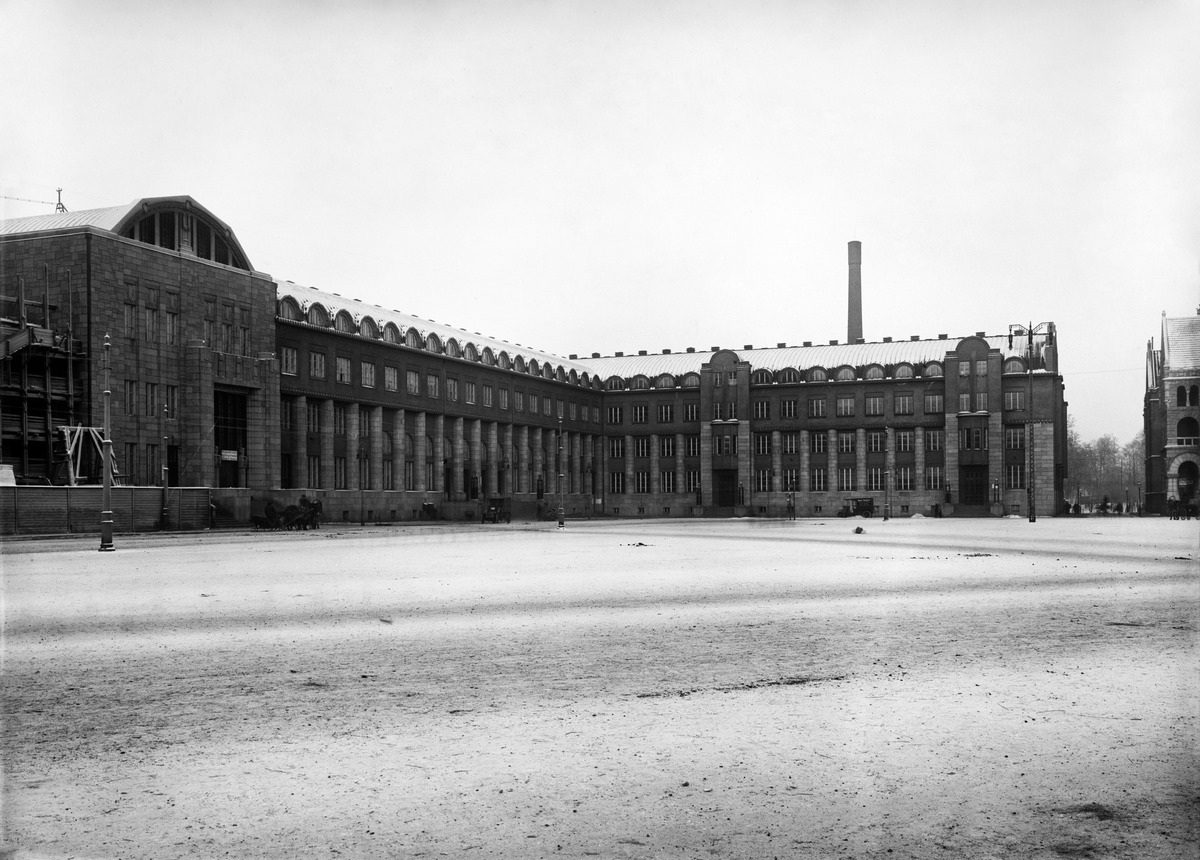
Rautatieasemarakennus, Rautatiehallituksen hallintorakennus Rautatientorin yli kaakkoiskulmasta kuvattuna
sisällön kuvaus: Rautatieasemarakennus, Rautatiehallituksen hallintorakennus Rautatientorin yli kaakkoiskulmasta kuvattuna. Kuvan vasemmassa reunassa näkyy rakennustelineitä, ja kulku alueelle on estetty lautaseinällä. Asemarakennuksen edustalla autoja ja

hevoskärryt.

Oikeassa reunassa näkyy pieni osa Kansallisteatteria. Asemarakennuksen takana näkyvä savupiippu purettiin heinäkuussa 1970. mustavalkoinen
Kuvaaja: Sundström, Eric, valokuvaaja
Ajankohta: kuvausaika 1915 n
Paikka: Suomi, Uusimaa, Helsinki, Kluuvi Helsinki, Helsinki Keskusasema
Aiheet: Rautatieasemat, julkisivut, ikkunat, kadut, torit, autot, hevoset, kärryt, valaisimet, savupiiput